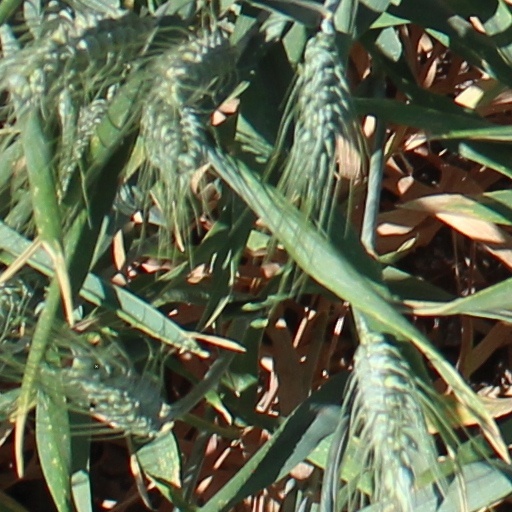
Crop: wheat